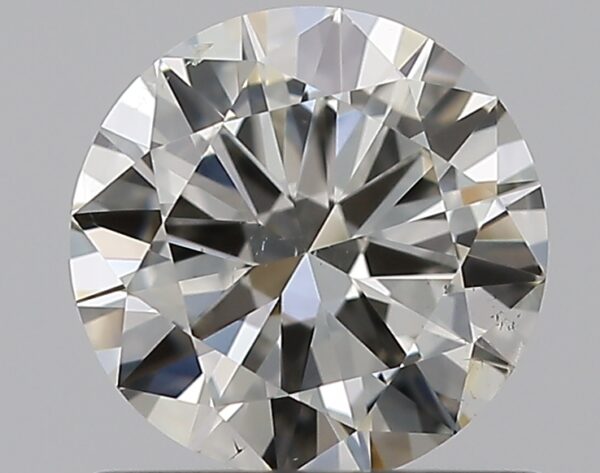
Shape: round
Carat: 0.7
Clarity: SI2
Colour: K
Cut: VG
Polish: EX
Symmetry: GD
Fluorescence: N
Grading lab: GIA
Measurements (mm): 5.76 x 5.83 x 3.35